Nederlandsch-Indische Spoorweg Maatschappij

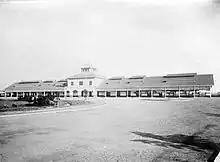
Samarang Tawang as a new operational NIS station, taken between 1910 and 1920

N.V. Nederlandsch-Indische Spoorweg Maatschappij, abbreviated to NIS, NISM or N.V. NISM was a private-owned railways company in charge of rail transport in Java, Dutch East Indies. The company's headquarters were in Semarang, Central Java. The company started its maiden route from Semarang (at Kemidjen village) to the "Vorstenlanden" (Yogyakarta and Surakarta) and in 1873 they also built their line to the Willem I Railway Station of Ambarawa–Kedungjati and Batavia–Buitenzorg lines. Later the network expanded to Bandung and Surabaya. It was absorbed into the present Kereta Api Indonesia after Indonesian independence in 1949. It was the main competitor to "Staatsspoorwegen" as state-owned railway company and established on April 6, 1875.